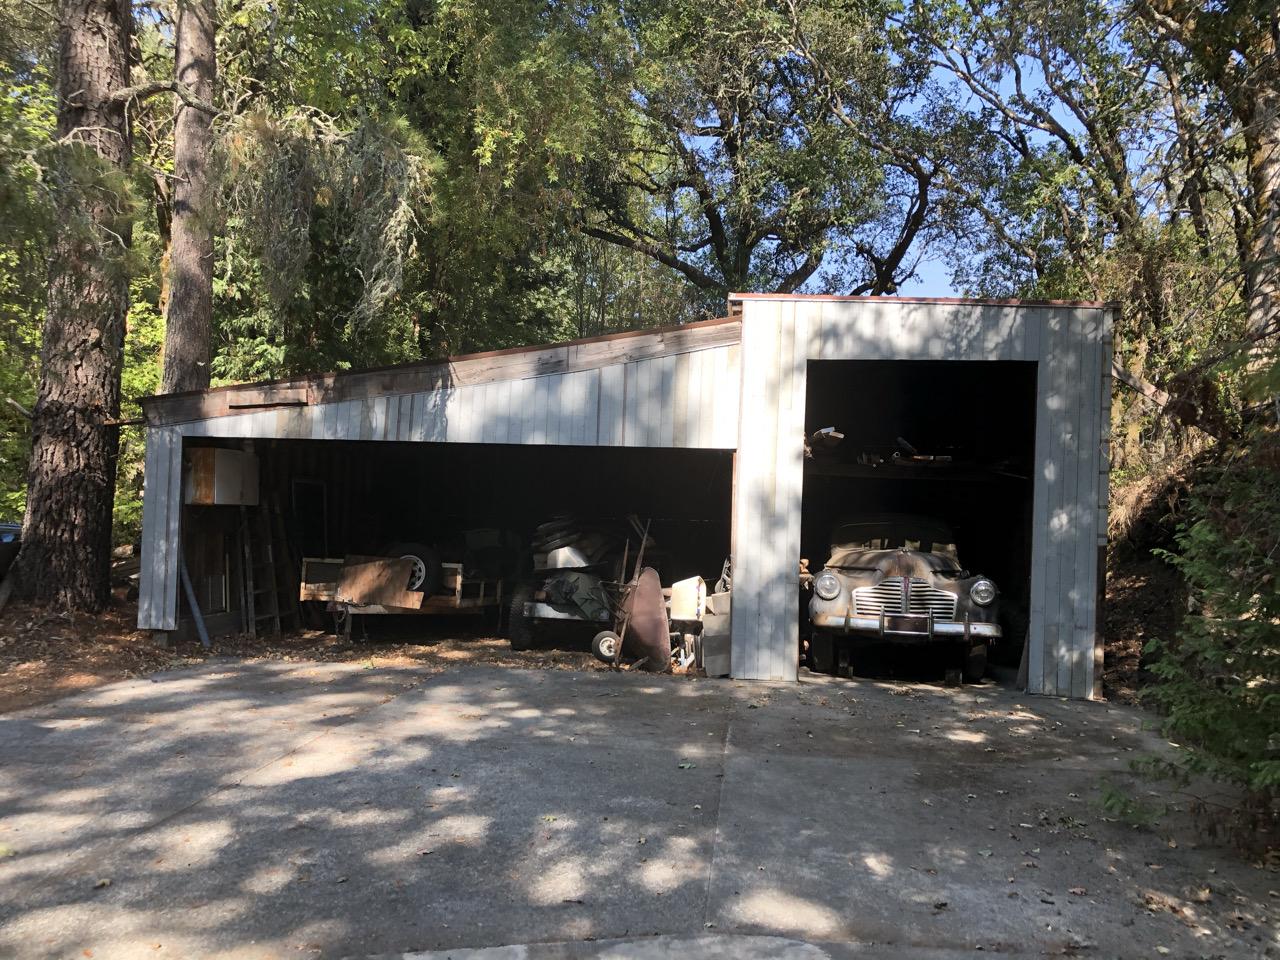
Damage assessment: no_damage